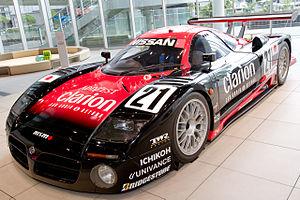
Nismo, est la division performance, fondée en 1984, du constructeur automobile japonais Nissan.